Estadio El Teniente

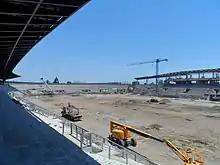
The new stadium on construction.

On September 2, 2012, President Sebastian Piñera announced in Rancagua the final draft of the plans for remodelling the stadium, which will have a capacity of 15 000 spectators. Construction began on February 19, 2013, and delivery is planned for early 2014.